Newington, Edinburgh

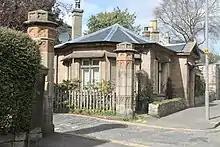
The lodge and gateposts at the Dalkeith Road end of Blacket Avenue

The development of Newington and the Southside in this period occasioned the construction in 1823 of the Hope Park Chapel as a chapel of ease of the West Kirk. In 1859, the chapel became a parish "quoad sacra" with the name Newington Parish Church. The congregation established a school on Dalkeith Road, opposite the end of Holyrood Park Road. Around the time of the chapel's establishment, the burial ground the Buccleuch Chapel had become overcrowded and the West Kirk parish established a new burial ground at East Preston Street in 1820.